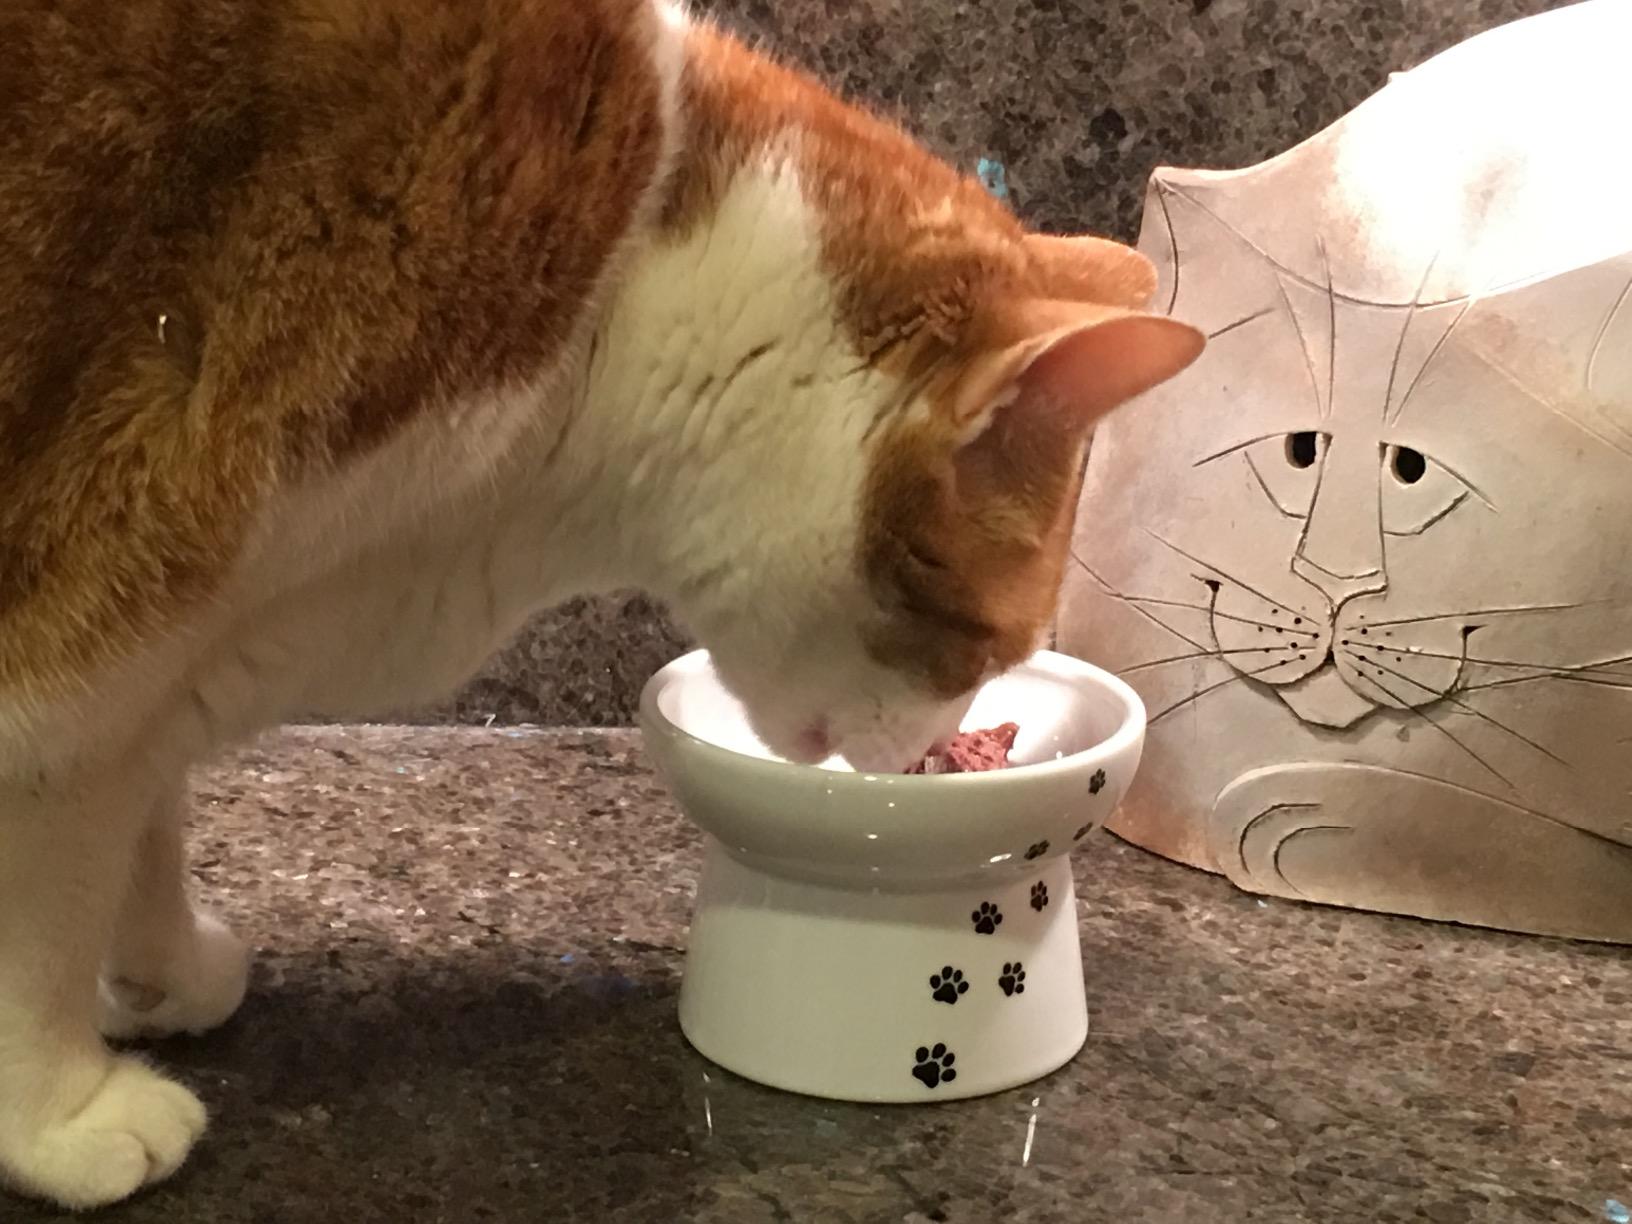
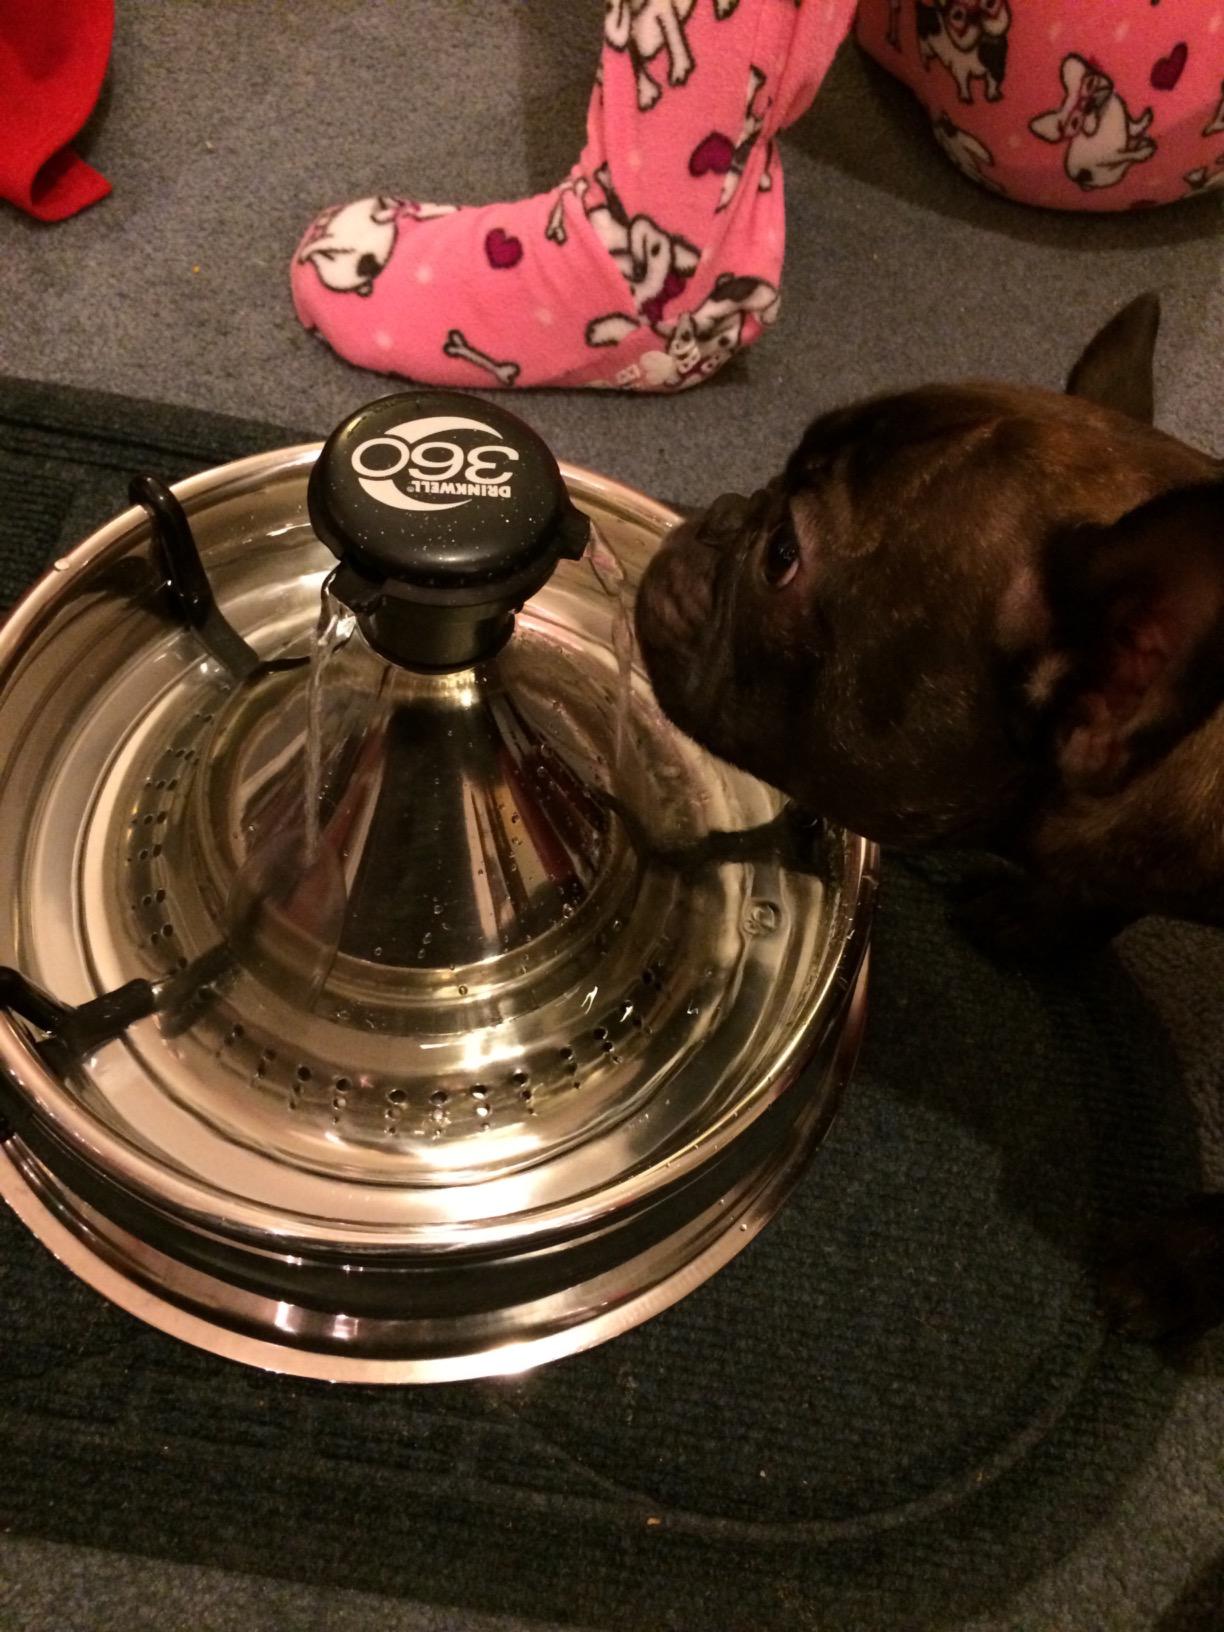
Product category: items_bowl
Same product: no